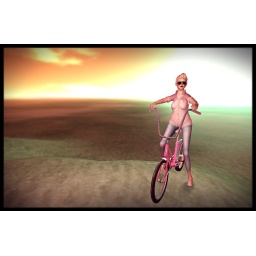
Pig - Lost in Mississippi shirt + flopsie's new bike